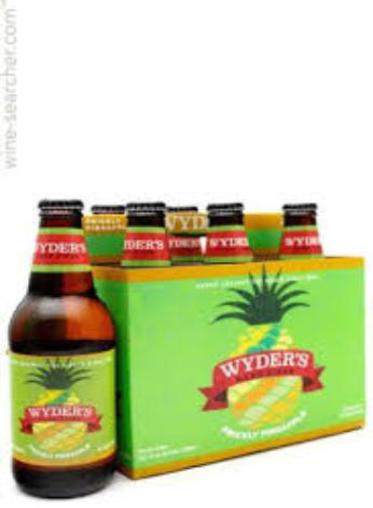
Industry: Food